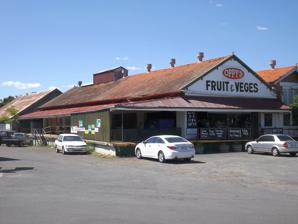
Building: Boonah Butter Factory
Country: Australia
Year built: 1916
Food production in Boonah Boonah Butter Factory Part of the site is currently a shop Type food production Location Boonah Coordinates 27°59′44″S 152°40′55″E / 27.99556°S 152.68194°E / -27.99556; 152.68194 Built July 1916, January 1933 Built for Dairy products Current use store, art studio and gallery Architect Robert Kerr, Duncan Saxelby, T.R Hall and Phillips Location of Boonah Butter Factory in Queensland Show map of Queensland Boonah Butter Factory (Australia) Show map of Australia The Boonah Butter Factory is a heritage-listed former butter factory in Boonah , Scenic Rim Region , Queensland , Australia. Constructed in 1916, it is a prominent landmark at the intersection of Boonah-Rathdowney Road and Railway Street on the northern entry to Boonah. During the first part of the twentieth century, it was one of the most modern butter factories in the Commonwealth , the largest butter factory in the Southern Hemisphere, had the second highest output of butter in Queensland and was a major supplier of dairy products to Brisbane . The former Boonah Butter Factory office, which is currently the premises of Flavours Cafe, is on the Local Heritage Register of the Scenic Rim Regional Council in acknowledgement of the site's historic, aesthetic and cultural significance. The Boonah Butter Factory is the sole surviving cream factory or butter factory in Boonah and is one of the most historic buildings in the region. It has served as a studio and gallery space for local and international artists for over twenty years and has been identified by the Scenic Rim Regional Council as a developed attraction in the region. The former loading platform for the factory is a fruit and vegetable store. The factory was an essential industry in the region. It was a gauge for the progress of the district, responsible for the generation and supply of electrical power to Boonah and responsible for pumping water to tanks throughout the township to assist in fighting fires. It is the first of two dairy factories known to have been designed, in part, by Thomas Ramsay Hall of the architectural firm T.R. Hall and Phillips and is the only one to remain in situ. The second factory designed by T.R. Hall was constructed in 1936 for the South Coast Co-Operative Dairy Association in Southport and was demolished in 1972 to make way for the Australia Fair Shopping Centre . The Boonah Butter Factory is one of the four original factories managed by the Queensland Farmers Co-Operative Association, including those located at Grantham , Laidley and Booval . Boonah Butter Factory, 1959 History A load of cream cans bound for the Boonah Butter Factory, 1932 Boonah Butter Factory, 1932 Creameries had an important role in the establishment of the early dairy industry in the region and made a significant contribution to the prosperity and economic stability of Boonah which was one of the earliest areas settled by Europeans after the establishment of Brisbane . In conjunction with local cheese factories like the Trelawney Cheese Factory, which is listed on the Scenic Rim Regional Council Local Heritage Register as a rare example of early dairy technology, they were extremely beneficial to the district. The former office building is now a cafe The first creamery in Boonah was built by the Central Dairy Company in the vicinity of the current site of the Boonah Butter Factory around 1894. The factory was located across the railway tracks from the township on the hill behind the school ground, with the 7 + 1 ⁄ 2 -acre site 200–300 feet above Boonah offering panoramic views of the countryside. The factory was designed and managed by Samuel Dover who had experience in the industry. Milk from local dairy farmers was delivered to the factory, processed into cream and then transported via rail to the large factories in Brisbane for churning into butter. The residue from the separation of the milk was used as a food source for pigs, which were also an important agricultural industry in the region. By January 1895, the already successful creamery had been sold to the Lowood Creamery Company which was owned by Howes Bros. and Co. The Boonah Creamery was one of a number of factories in the district owned by the Lowood Creamery Company with other creameries located at Engelsberg, Milford, Rosevale and Anthony. Despite the success of the creameries, the local farmers wished to have greater control of their own dairy products and pricing. Rather than transport the cream to Brisbane for final processing where the vibration of the train journey could impact the quality, the farmers wished to churn butter in Boonah. There was also a strong desire to remove their reliance on privately owned factories and participate in the cooperative movement in the dairy industry that was gaining momentum in Queensland. To achieve this, a local butter factory operated as a cooperative venture was required. Despite growing dissatisfaction with the privately owned dairy enterprises, the early factories of the dairy industry encouraged a proactive approach from farmers to improve the yield and quality of the region's milk products. The agricultural and dairy success of the area was directly linked to the community's ability to lobby for land to be set aside for the Boonah Showgrounds in order to hold an Agricultural show to showcase the district's produce and reinforce community spirit. The designer and manager of the creamery, Samuel Dover, was the first secretary of the newly formed Fassifern and Dugandan Pastoral and Agricultural Show Society. The first Boonah Show was held in 1898. Site Rooftop, 2016 The first dedicated butter factory in Boonah was built by Samuel Dover in 1900 on property he owned in Church Street neighbouring the Roman Catholic Church. Known as the Fassifern Butter Factory and Ice Works, it was owned by Howes Bros. and employed seven men and collected milk from the various creameries in the area. The local farmers were dissatisfied with Howes Bros. and, after a series of meetings, decided to form a joint venture between the Boonah Farmers Co-Operative Dairy Co., which had been established in 1899, and the Queensland Farmers Co-Operative Association which had been founded in 1899 and was based at the Booval Butter Factory, also known as the Jacaranda Butter Factory. The Queensland Farmers Co-Operative put a proposal to the Boonah Farmers Co-Operative in June 1905 to guarantee to establish a cooperative butter factory in Boonah and, in November 1905, the Boonah Co-Operative opened a dedicated bank account to build the necessary funds to buy a site. In 1907 the two cooperatives merged and purchased the Fassifern Butter Factory and Ice Works from Howes Brothers. Samuel Dover remained in place as manager and, by 1909, the factory output was larger than any of the other factories controlled by the Queensland Farmers Co-Operative Association. Construction Within ten years the site on Church Street was considered too small and poorly positioned. The present site was selected and acquired for £10, 603 on the northern entry to the township adjacent to the railway station and, in both June 1914 and March 1915, tenders were called for the new factory to be constructed. Plans and specifications were available for view at Harding Frew in Brisbane, the offices of John Kerr in Melbourne and, in 1915, the Booval Butter Factory in Ipswich. The factory was a modern brick building with concrete floors, a roof of Marseilles tiles and a railway siding and platform. The engineering drawings were prepared by the architect Robert Kerr of Melbourne, who was referred to as the 'father' of Victorian dairy industry and had been involved in the erection of approximately 400 butter factories in Australia including the first one in Victoria , from engineering drawings and designs created by Duncan Saxelby, the manager of the Queensland Farmers Cooperative Association. The supervising architect was George Thornhill Campbell-Wilson of Brisbane who was responsible for Hughesville, Eight Mile Plains . The building contractor was Mr. A. S. Jevnes. Samuel Dover continued in the role of manager. The new butter factory was fitted with state of the art equipment and was officially opened in July 1916 by the Queensland Governor, Sir Hamilton Goold-Adams . During his visit to Boonah, the Governor also unveiled an Honour Board for local men who were serving overseas in World War I . In 1928 additions to the factory were made. During the early twentieth century the quality of dairy products from the region was well established. In 1931 salted butter from the Boonah Butter Factory was awarded the first prize at the London Dairy Show. By the 1930s, the factory had 900 suppliers and during a visit to Boonah in 1938 by the Prime Minister of Australia , Mr Joseph Lyons , the prominence and quality of butter from the region was mentioned in speeches. Redesign Opening of the addition to the Boonah Butter Factory, 1933 In 1932 tenders were considered for extensive additions to the butter factory. Construction was to take place during the quieter winter months and the new buildings were designed to complement the existing structure. The only improvements made to the building already on the site were to relay the floors with tile and remove the pillars supporting the top floor so that the top floor could be supported with new steel joists. The Boonah Butter Factory was extended by Messers Stuart Bros. Ltd. of Brisbane following plans created by Thomas Ramsay Hall of the architectural firm of T. R. Hall and Phillips who were also responsible for the Brisbane City Hall , Southport Town Hall and the Boonah Shire Chambers (later demolished). In January 1933 the additions were officially opened by Mr. P. Pease, Minister of Lands. In 1947, plans for four self-contained two storey shops associated with the factory were approved. In April 1954, manufacture commenced on a new line of products at the butter factory with the introduction of butter milk powder. Closure The Boonah Butter Factory closed on 1 March 1974 due to declining production as a result of low prices for milk and shifting agricultural practices in the region. The last batch of butter came off the production line at Boonah at 10:45am. It was packed by Hartley Schumacher with George Kubler, Stan Schlieff, Roydon Kubler and Sel Schneider watching. Milk products from Boonah were subsequently transported to Booval for processing with the majority of employees also transferring to Booval. Booval had ceased operation by 2011 and was demolished by 2016. The Boonah Butter Factory is the only surviving major industrial site related to the dairy, timber and railway industries of Boonah from the nineteenth and twentieth centuries. The nearby Cossart's Mill at Dugandan was the largest supplier of butter boxes in Australia. Like the butter factory, the sawmill had been a dominant industry and employer in the area. The sawmill was recommended for heritage protection in 1998 as a rare surviving example of a major Queensland sawmill from the mid twentieth century. It was demolished around 2006. The greatest percentage of freight on the railway line were products from the combined output of the butter factory and sawmill. The Dugandan railway line was closed in 1964 and the tracks and associated infrastructure removed. The original location of the Boonah railway station is marked by a memorial adjacent to the Boonah Butter Factory site. The Boonah Butter Factory is now part of a network of extant historic or heritage listed butter factories in South East Queensland that have been re-purposed for cultural or community use including the Kingaroy Butter Factory , Nanango Butter Factory , The Downs Co-operative Dairy Association Limited Factory , Kingston Butter Factory and Grantham Butter Factory. References